Bhargavacharitham Moonam Khandam

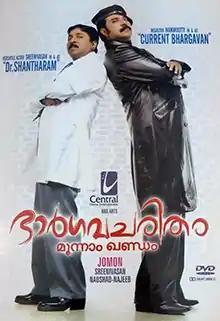

Bhargavacharitham Moonam Khandam is a 2006 Indian Malayalam-language film directed by Jomon starring Mammootty, Sreenivasan and Rahman. The lead characters are inspired by the film Analyze This though the plot is original.